Nayapul

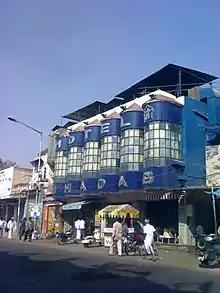
Hotel Shadab at Madina cross roads

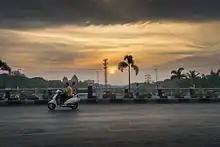
Sunset at Nayapul

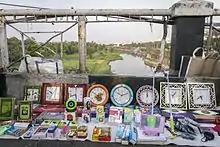
Footpath shop

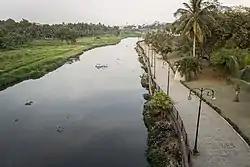
View of Musi river from Nayapul

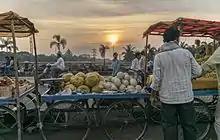
Fruit vendors at Nayapul

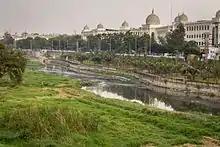
Musi river and salar jung museum

It is very close to the historic Charminar. The famous Salar Jung Museum and Afzal Gunj Mosque is located here. This is a major shopping center for the people of old city. In the close by Madina area, there are some popular Hyderabadi restaurants like the Hotel Shadab which serve popular Hyderabadi dishes including Hyderabadi haleem and udupi restaurants.